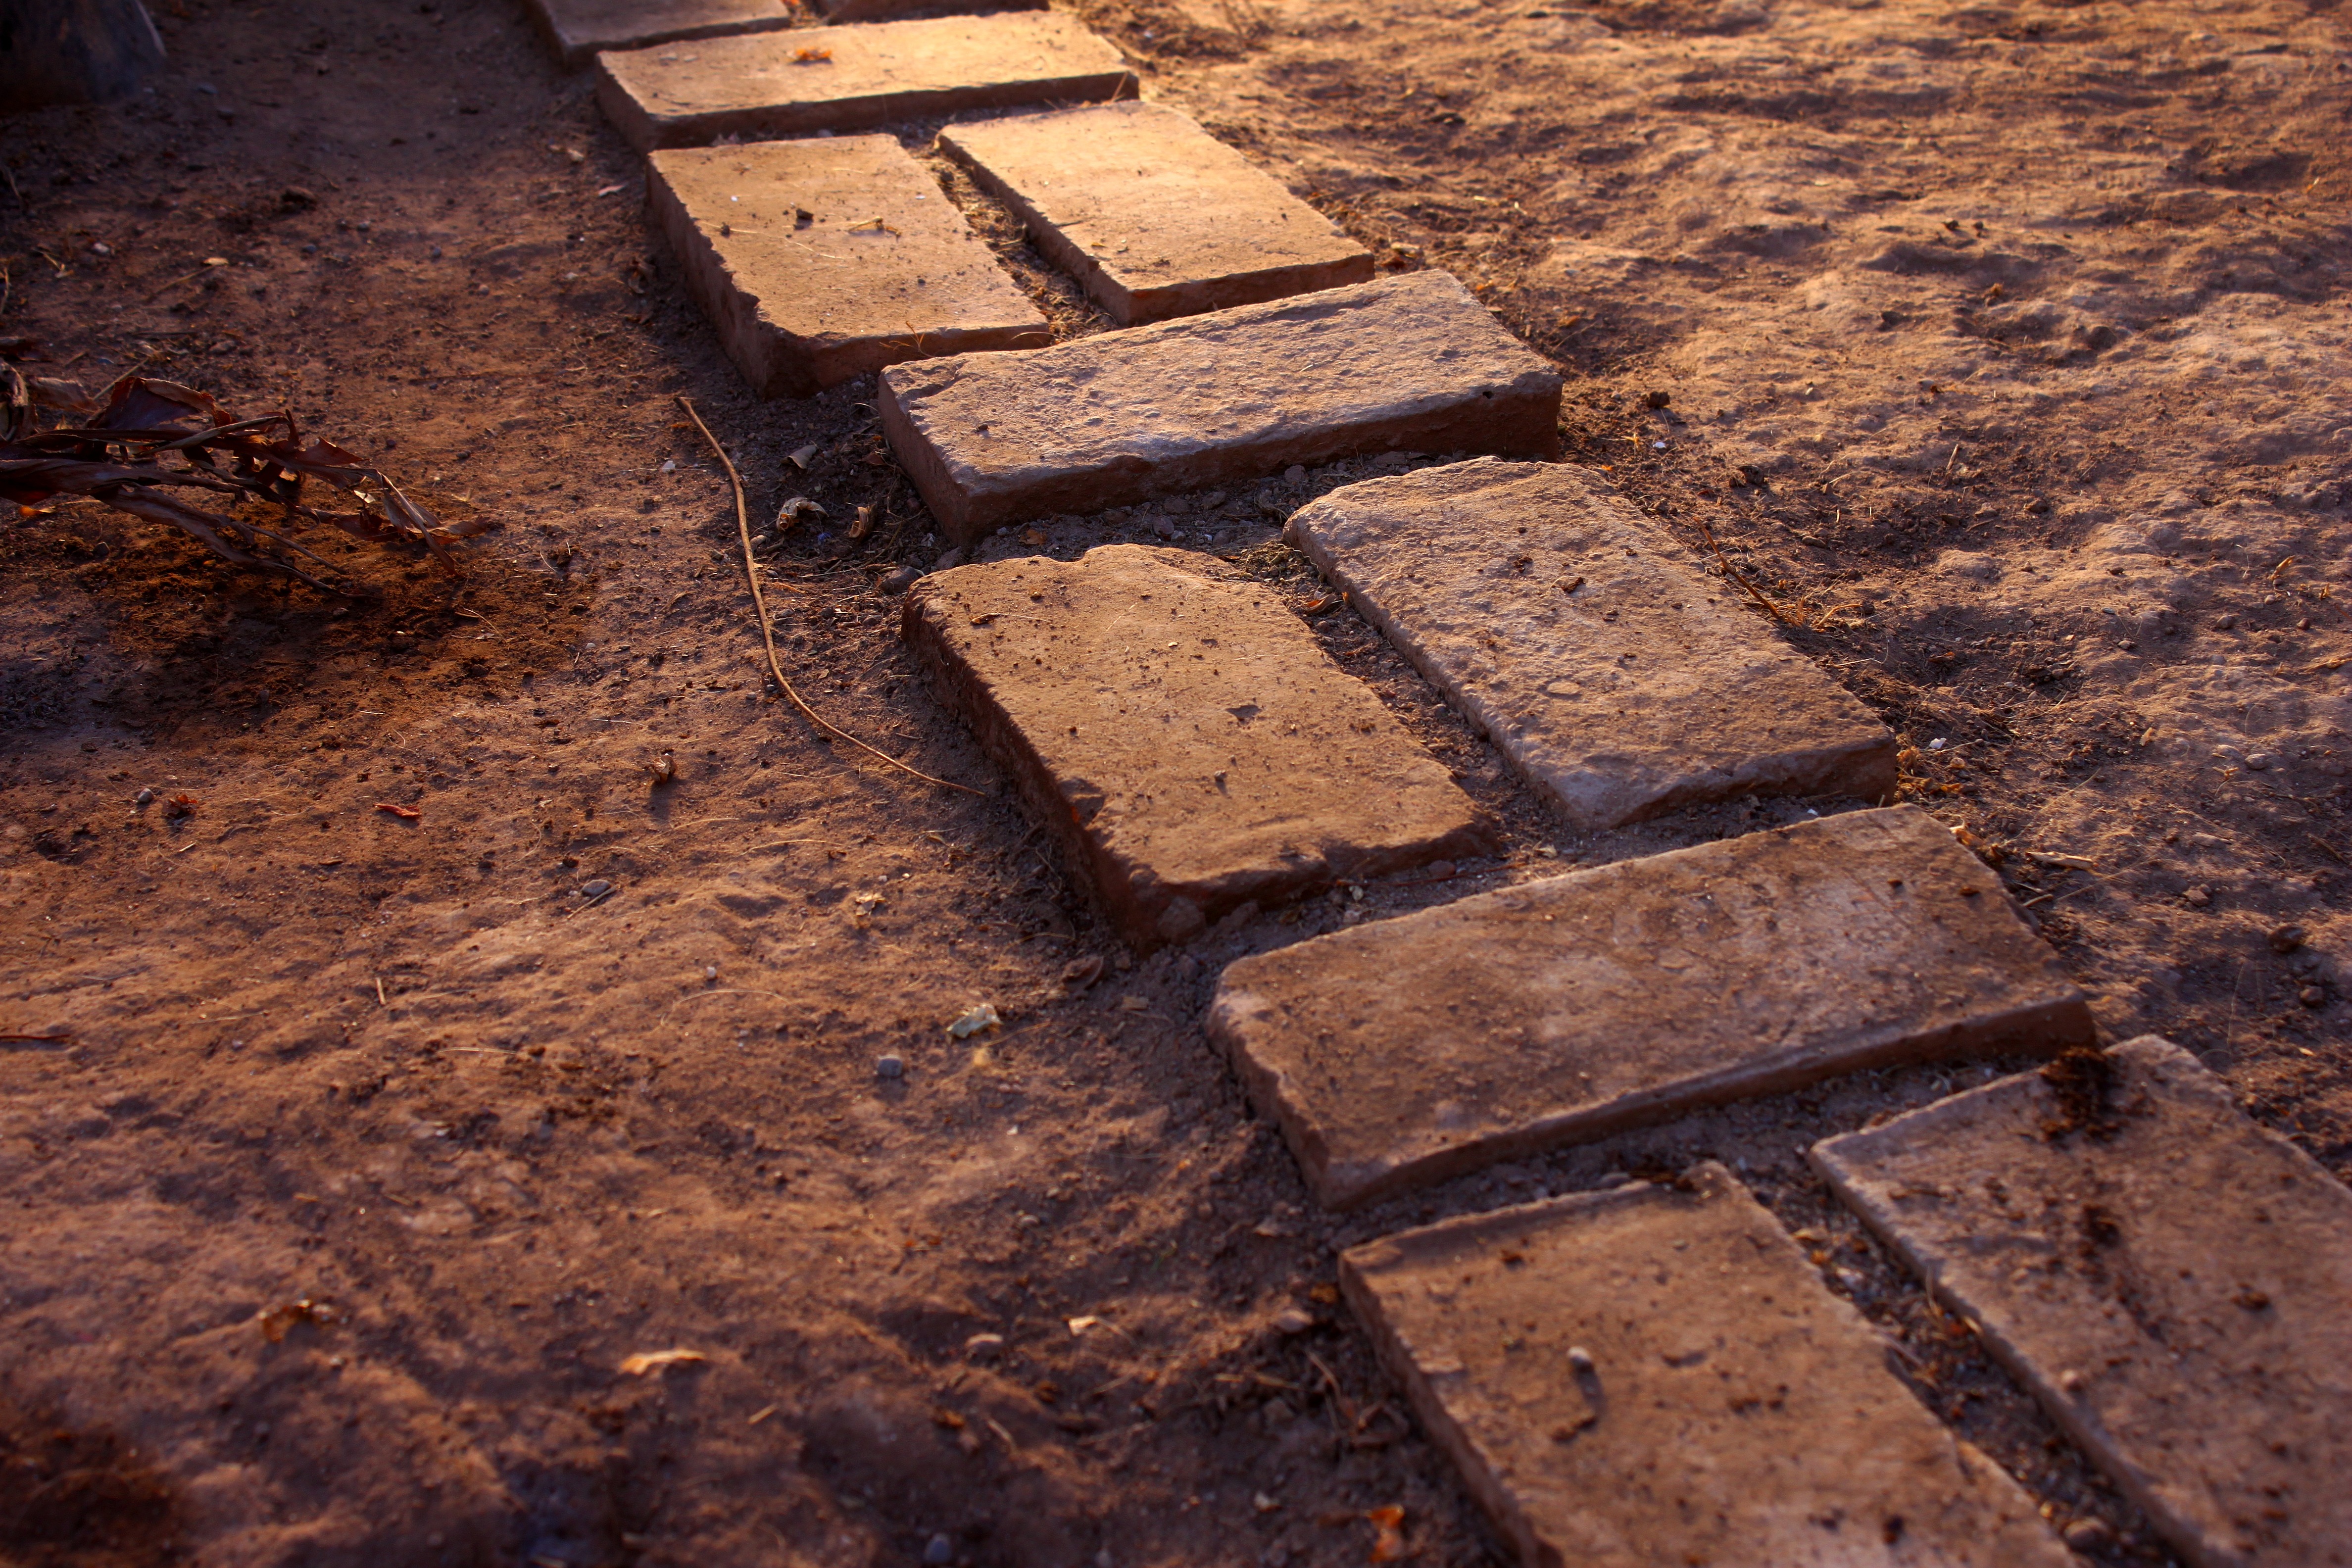
path, rock, wood, texture, floor, old, wall, soil, brick, material, earth, flooring, road surface